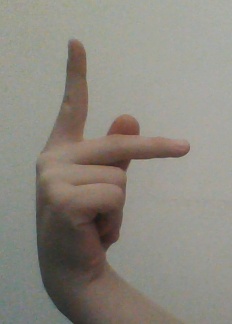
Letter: dha